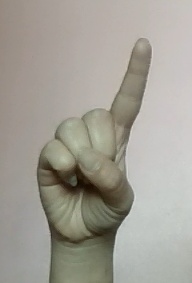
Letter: bb